Ekta Kapoor

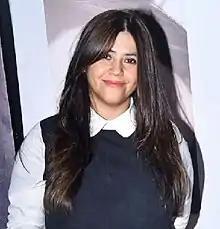
Kapoor in 2021

Ekta Kapoor (born 7 June 1975) is an Indian television and film producer, known for her work in Hindi television and Bollywood cinema. She is the founder of Balaji Telefilms Limited, where she serves as joint managing director and creative head.